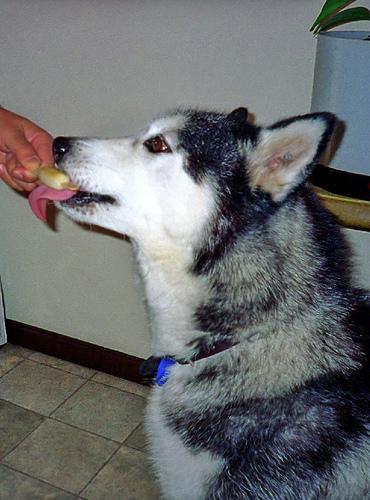
Siberian_husky